Apiol

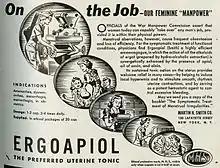
1944 advertisement for Ergoapiol

Apiol, also known as liquid apiol or green oil of parsley is the extracted oleoresin of parsley, rather than the distilled oil. Due to its similarity to the term apiole, care should be taken to avoid confusion. Apiol is an irritant and, in high doses, it can cause liver and kidney damage. Cases of death due to attempted abortion using apiol have been reported.